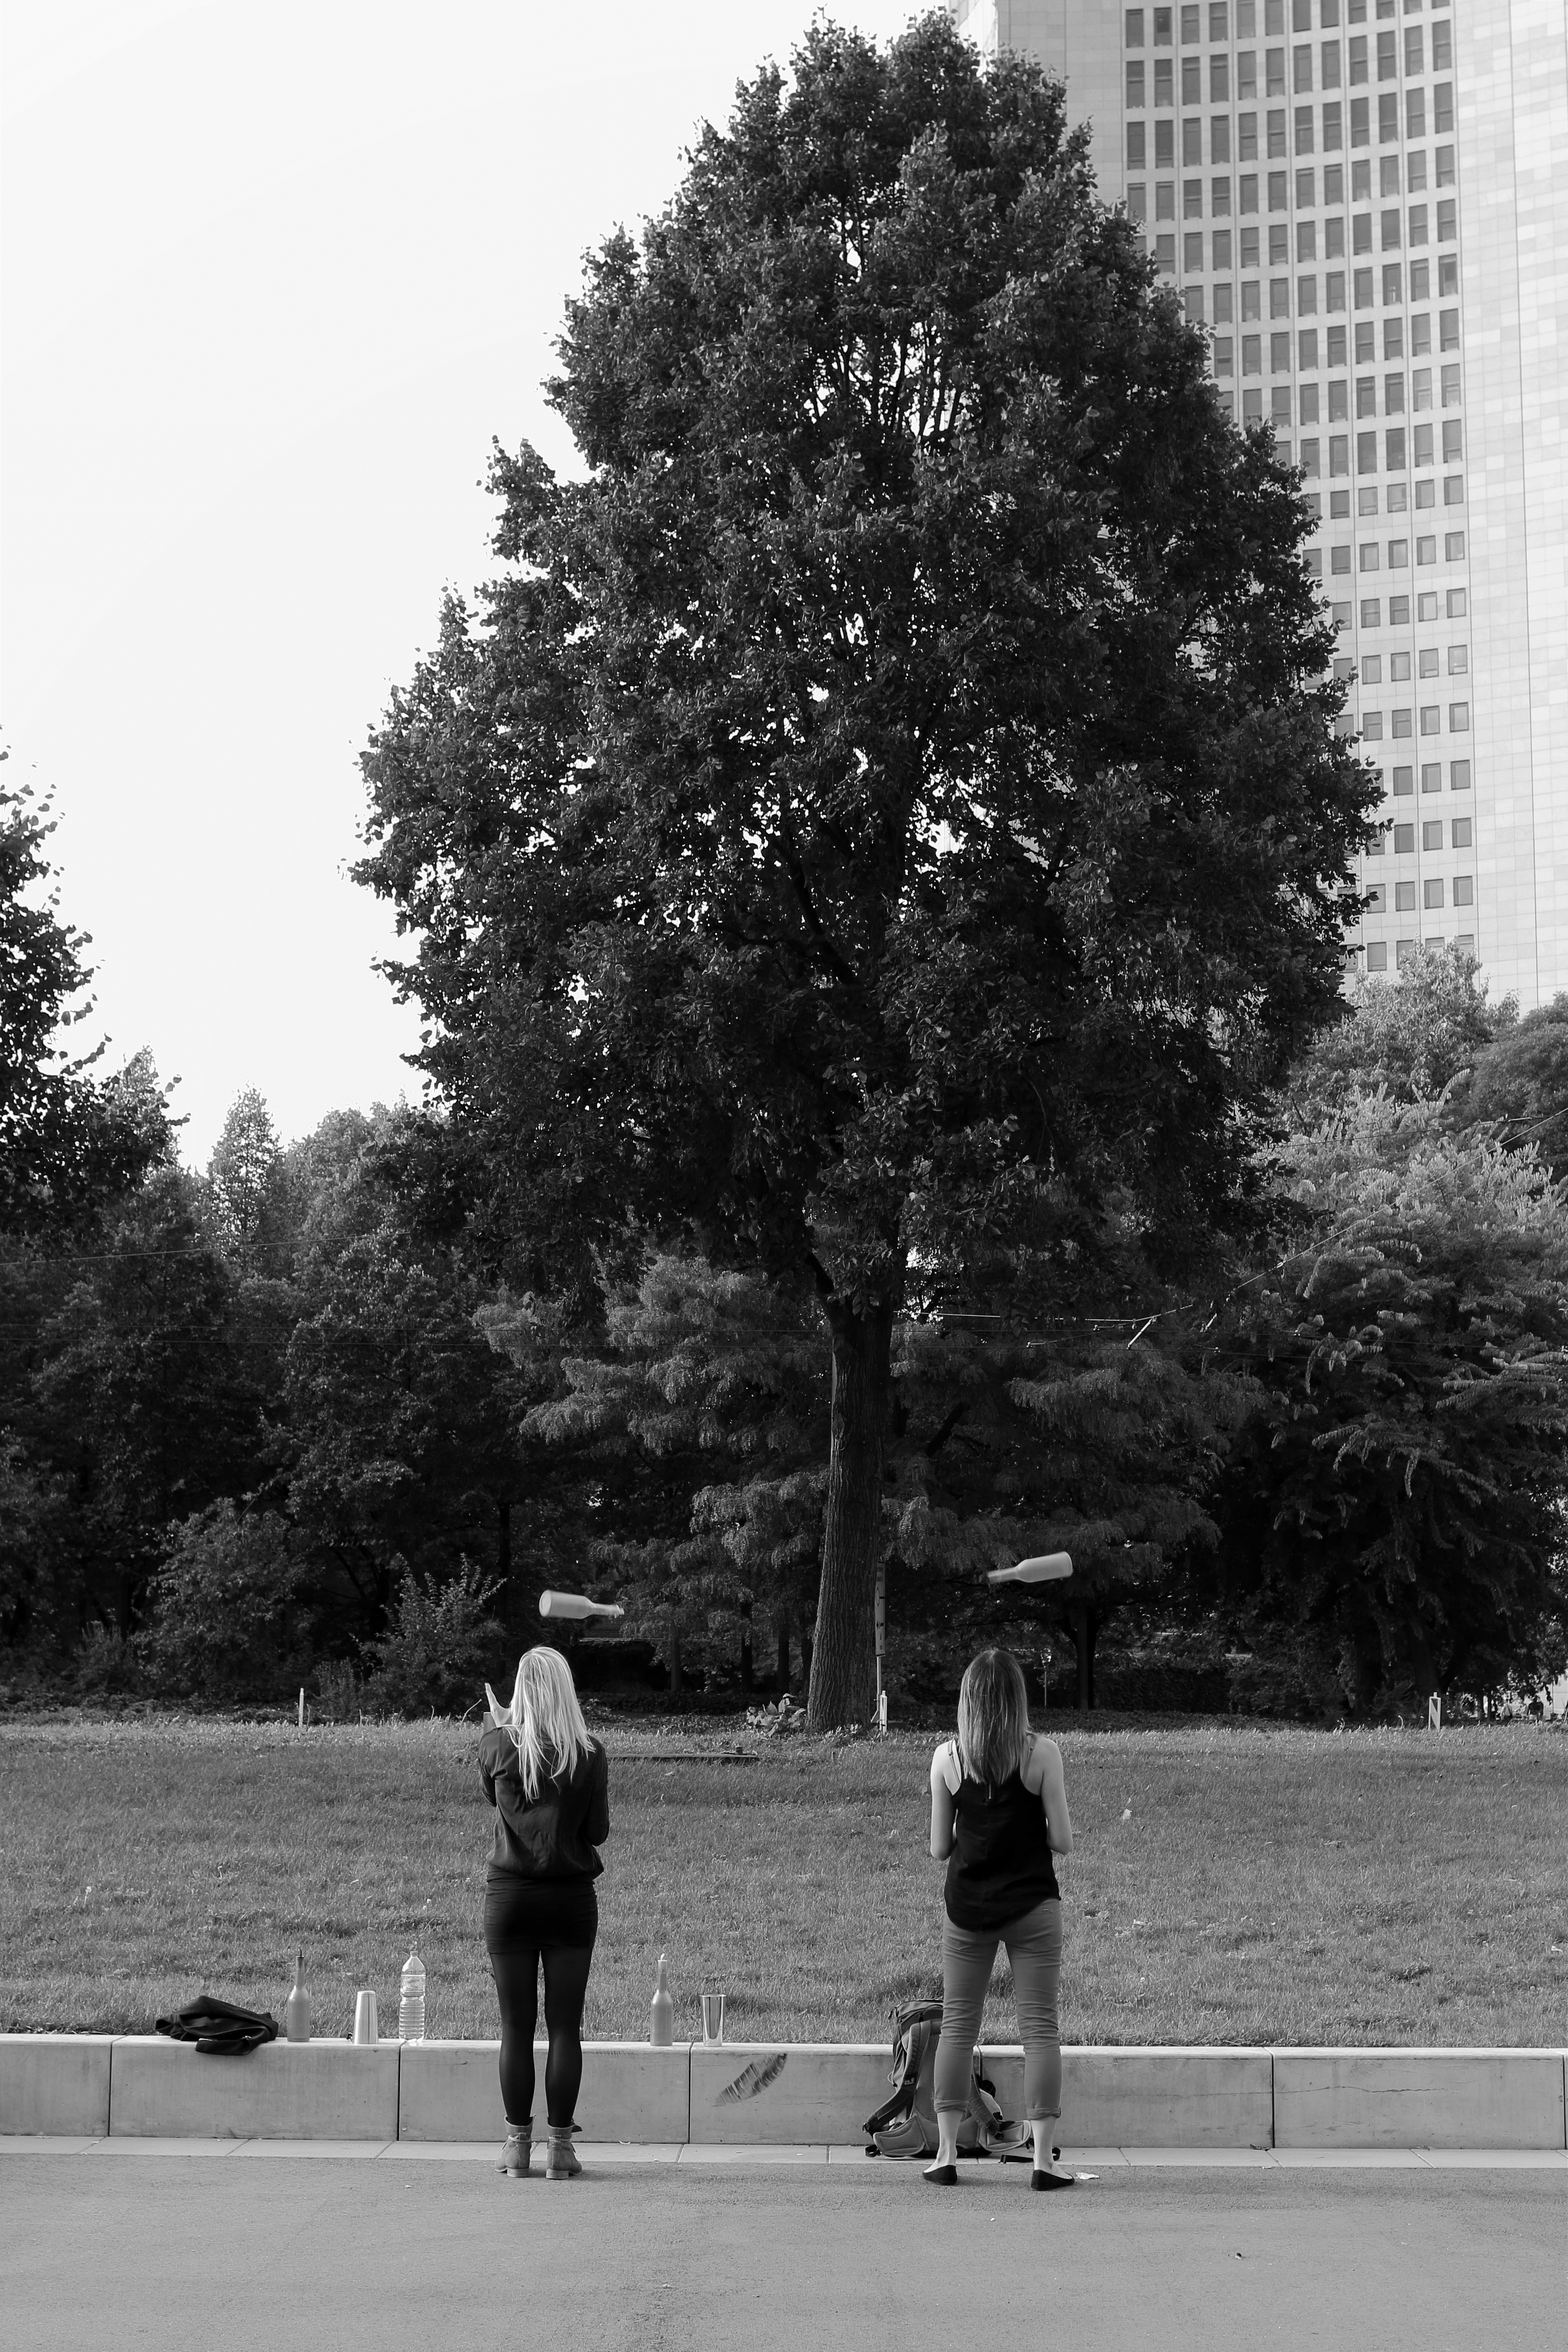
tree, snow, winter, black and white, people, plant, road, white, spring, weather, black, monochrome, season, bw, blackandwhite, blackwhite, photograph, germany, deutschland, alemania, allemagne, leipzig, sw, schwarzweiss, schwarzweis, streetscene, shape, sachsen, saxonia, germania, leute, strassenszene, schwarzweissfotografie, publicplace, ffentlicherplatz, schwarzweisfotografie, streetphotopgraphy, monochrome photography, woody plant